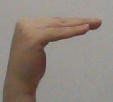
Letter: haa